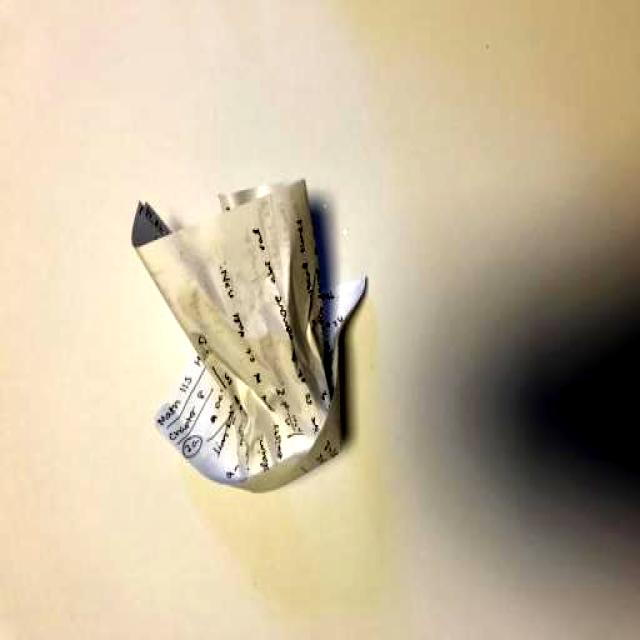
Label: Paper